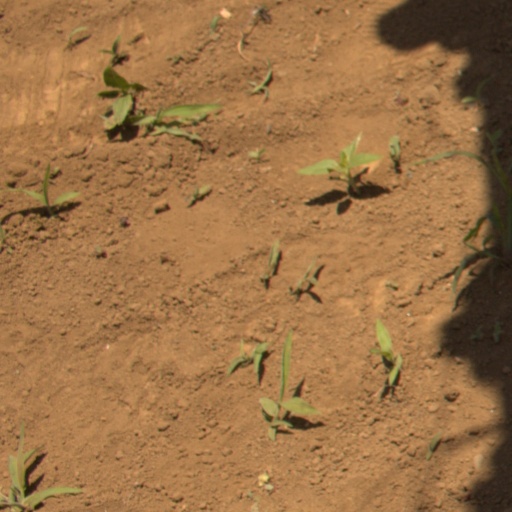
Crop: Jerusalem artichoke